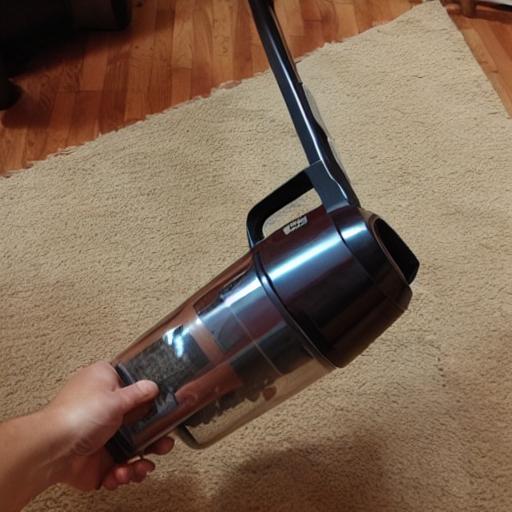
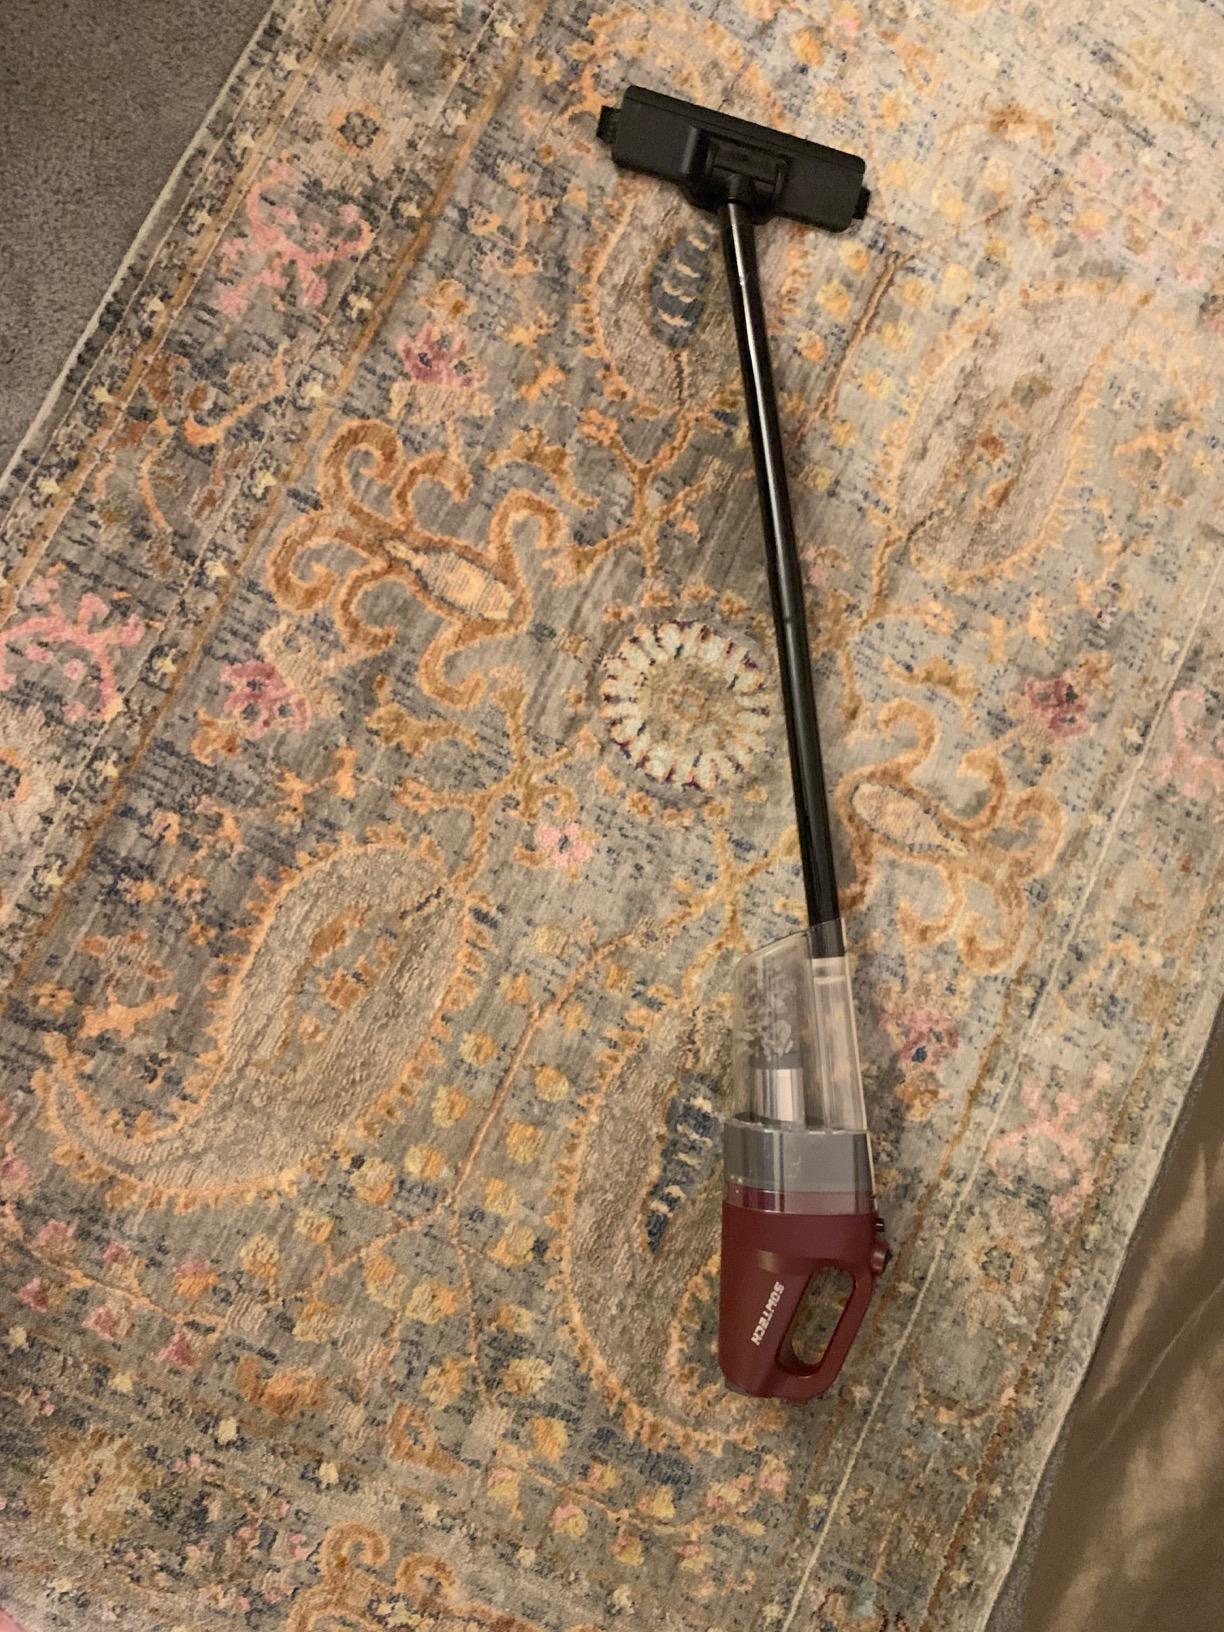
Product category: items_vacuum
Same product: no